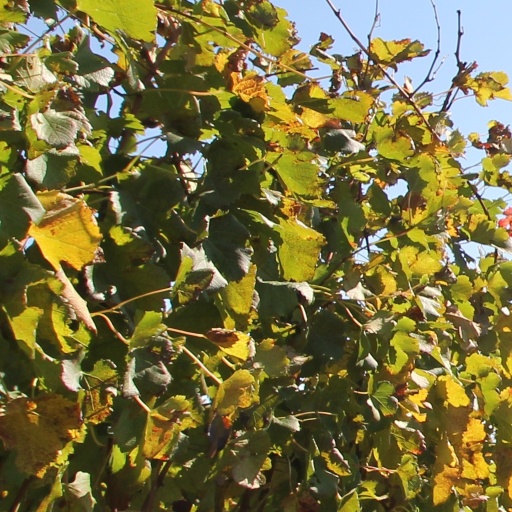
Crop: grape